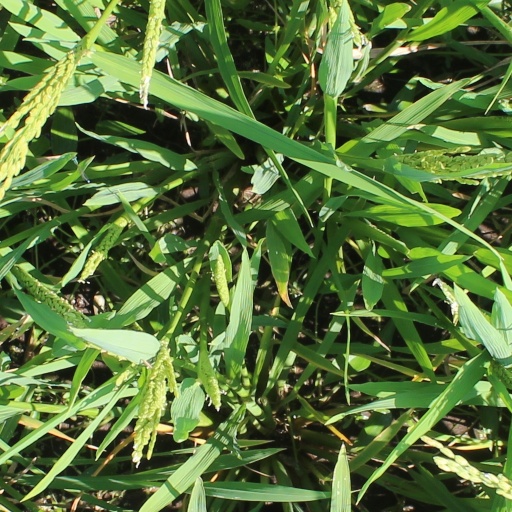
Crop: rice